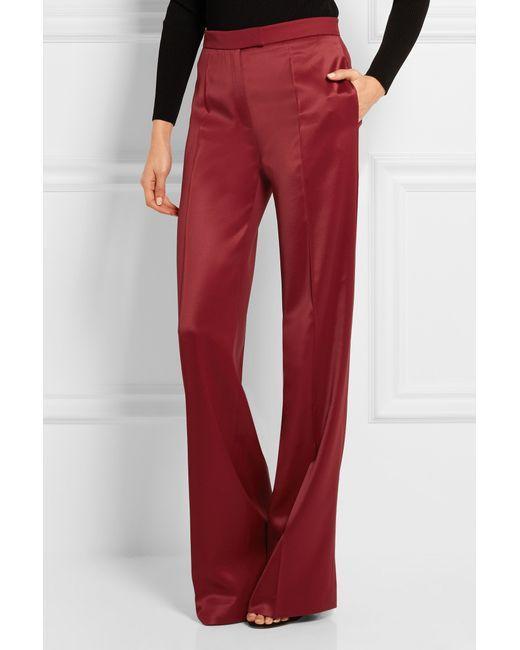
Damen klassische rote gerade lange Hose mit weitem Bein